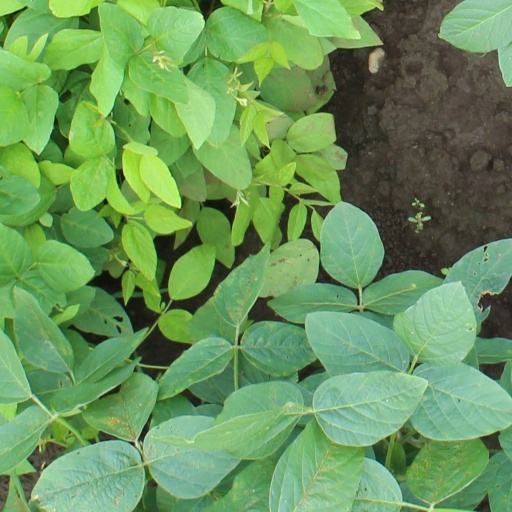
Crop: soybean